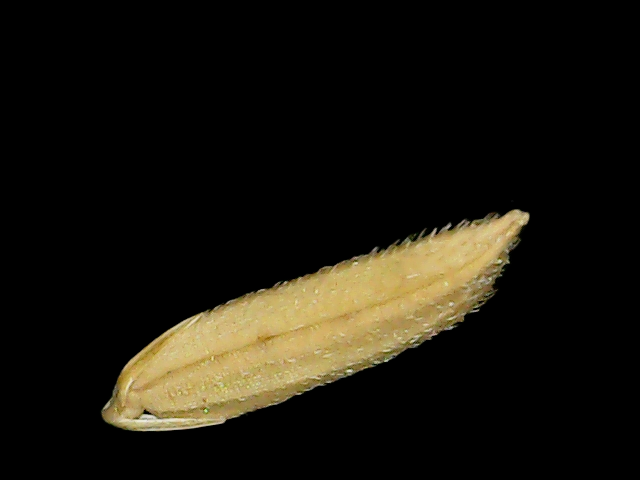
Rice variety: Binadhan19